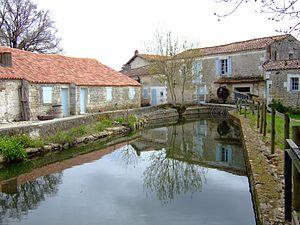
Nieul sur l'Autize, Vendée, France. La maison de la meunerie, musée vivant installé dans un moulin à eau restauré.
Liste des fleuves, rivières et autres cours d'eau qui parcourent en partie ou en totalité le département de la Vendée, en région Pays de la Loire. La liste présente les cours d'eau, généralement de plus de 10 km de longueur sauf exceptions, par ordre alphabétique, par fleuves et bassin versant, par station hydrologique, puis par organisme gestionnaire ou organisme de bassin.
Nieul-sur-l'Autise est une ancienne commune française située dans le département de la Vendée en région Pays de la Loire.
Rives-d’Autise est une commune nouvelle française située dans le département de la Vendée en région des Pays-de-la-Loire.
L'Autize ou Autise est une rivière française qui coule dans les départements des Deux-Sèvres et de la Vendée, et un affluent droit de la Sèvre Niortaise.